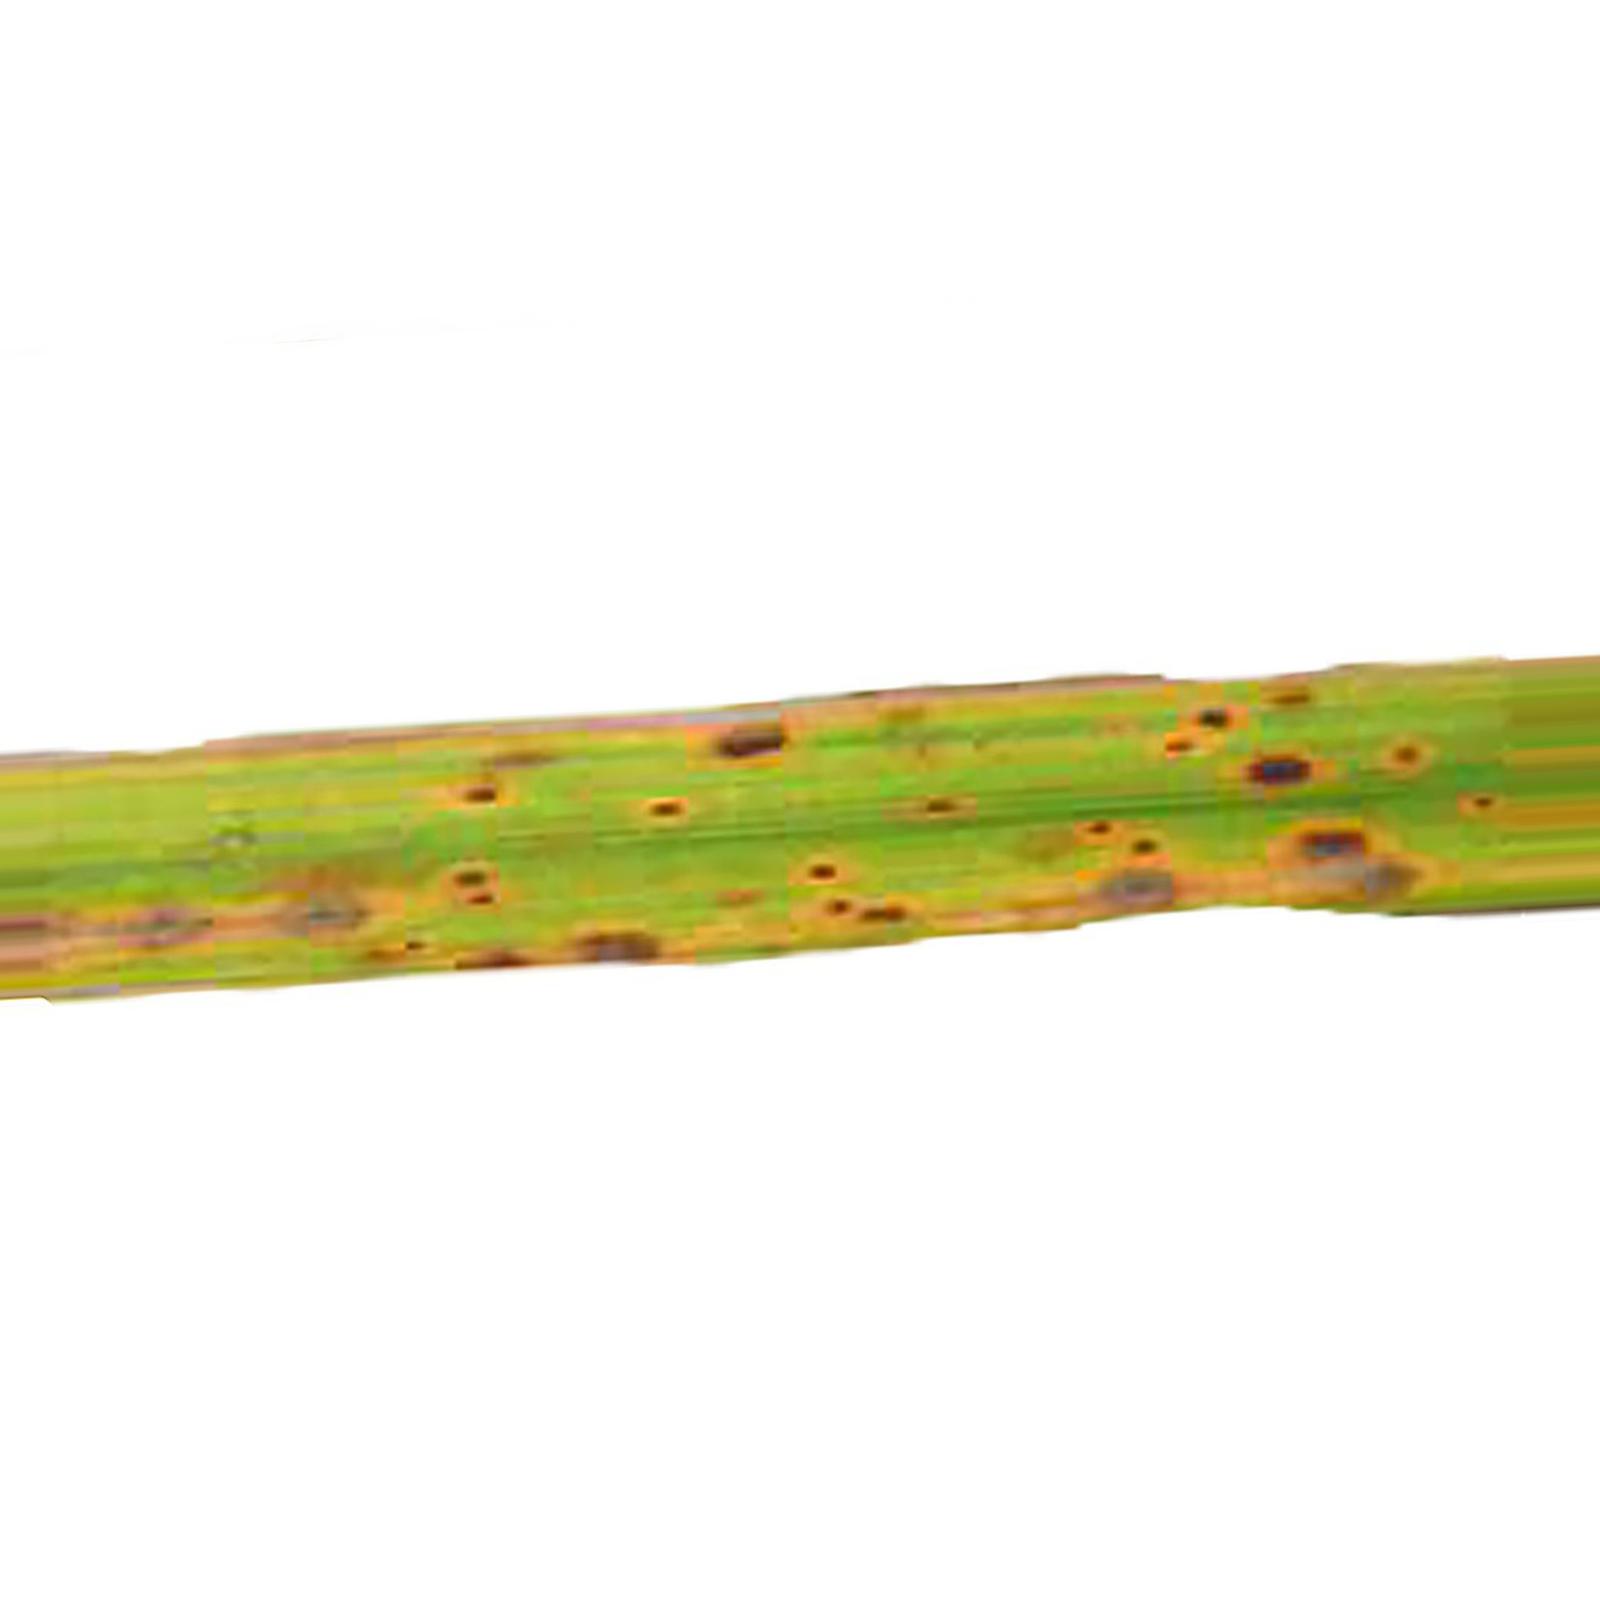
Nhãn: Bệnh Đốm Nâu ( Brown spot )